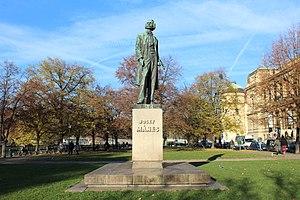
Statue en l'honneur de Josef Mánes à Prague.